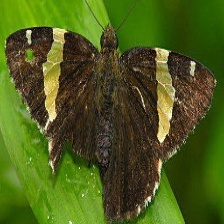
Species: GOLD BANDED